History of the National Hockey League

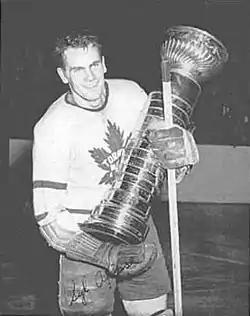
Syl Apps, with the Cup before it was redesigned, in the 1940s

The 1940s Canadiens were led by the "Punch line" of Elmer Lach, Toe Blake and Maurice "Rocket" Richard. In 1944–45, Lach, Richard and Blake finished first, second and third in the NHL's scoring race with 80, 73 and 67 points respectively. It was Richard who became the focus of the media and fans as he attempted to score 50 goals in a 50-game season, a feat no other player had accomplished in league history. Richard scored his 50th goal in Boston at 17:45 of the third period of Montreal's final game of the season. On March 13, 1948, Larry Kwong, the "China Clipper", became the first non-white player in the NHL, breaking the colour barrier. He suited up for the New York Rangers against the Montreal Canadiens at the Montreal Forum.